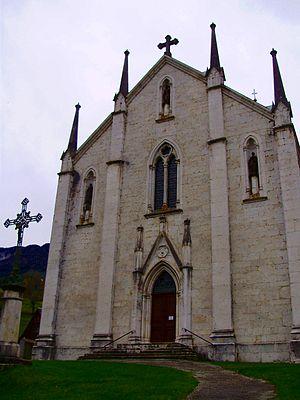
Eglise Saint-Pierre de Saint-Pierre-d'Entremont.